Brookeville Historic District

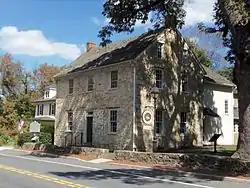

The Brookeville Historic District is a national historic district located at Brookeville, Montgomery County, Maryland. It is located in the crossroads village of Brookeville, with almost all of the houses found along the two main streets, Market and High. The majority of the structures were built before 1900, and range in style from the Federal-style Jordan House to the simple, vernacular cabin known as the Blue House. The houses are built of stone, brick, and frame, and cover a period from 1779 to the 1950s. With the exception of the Post Office and plumbing shop, the town is a residential one. Of particular interest are the many outbuildings and the brick sidewalks.